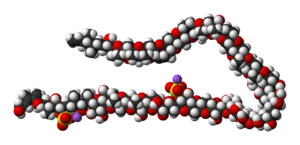
La maïtotoxine est une phycotoxine extrêmement puissante produite par Gambierdiscus toxicus, une microalgue du groupe des dinoflagellés qui, ingérée par des poissons tels que Ctenochaetus striatus, appelé maïto à Tahiti, rendent ces derniers toxiques en provoquant des intoxications alimentaires appelées ciguatera.